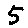
Label: 5